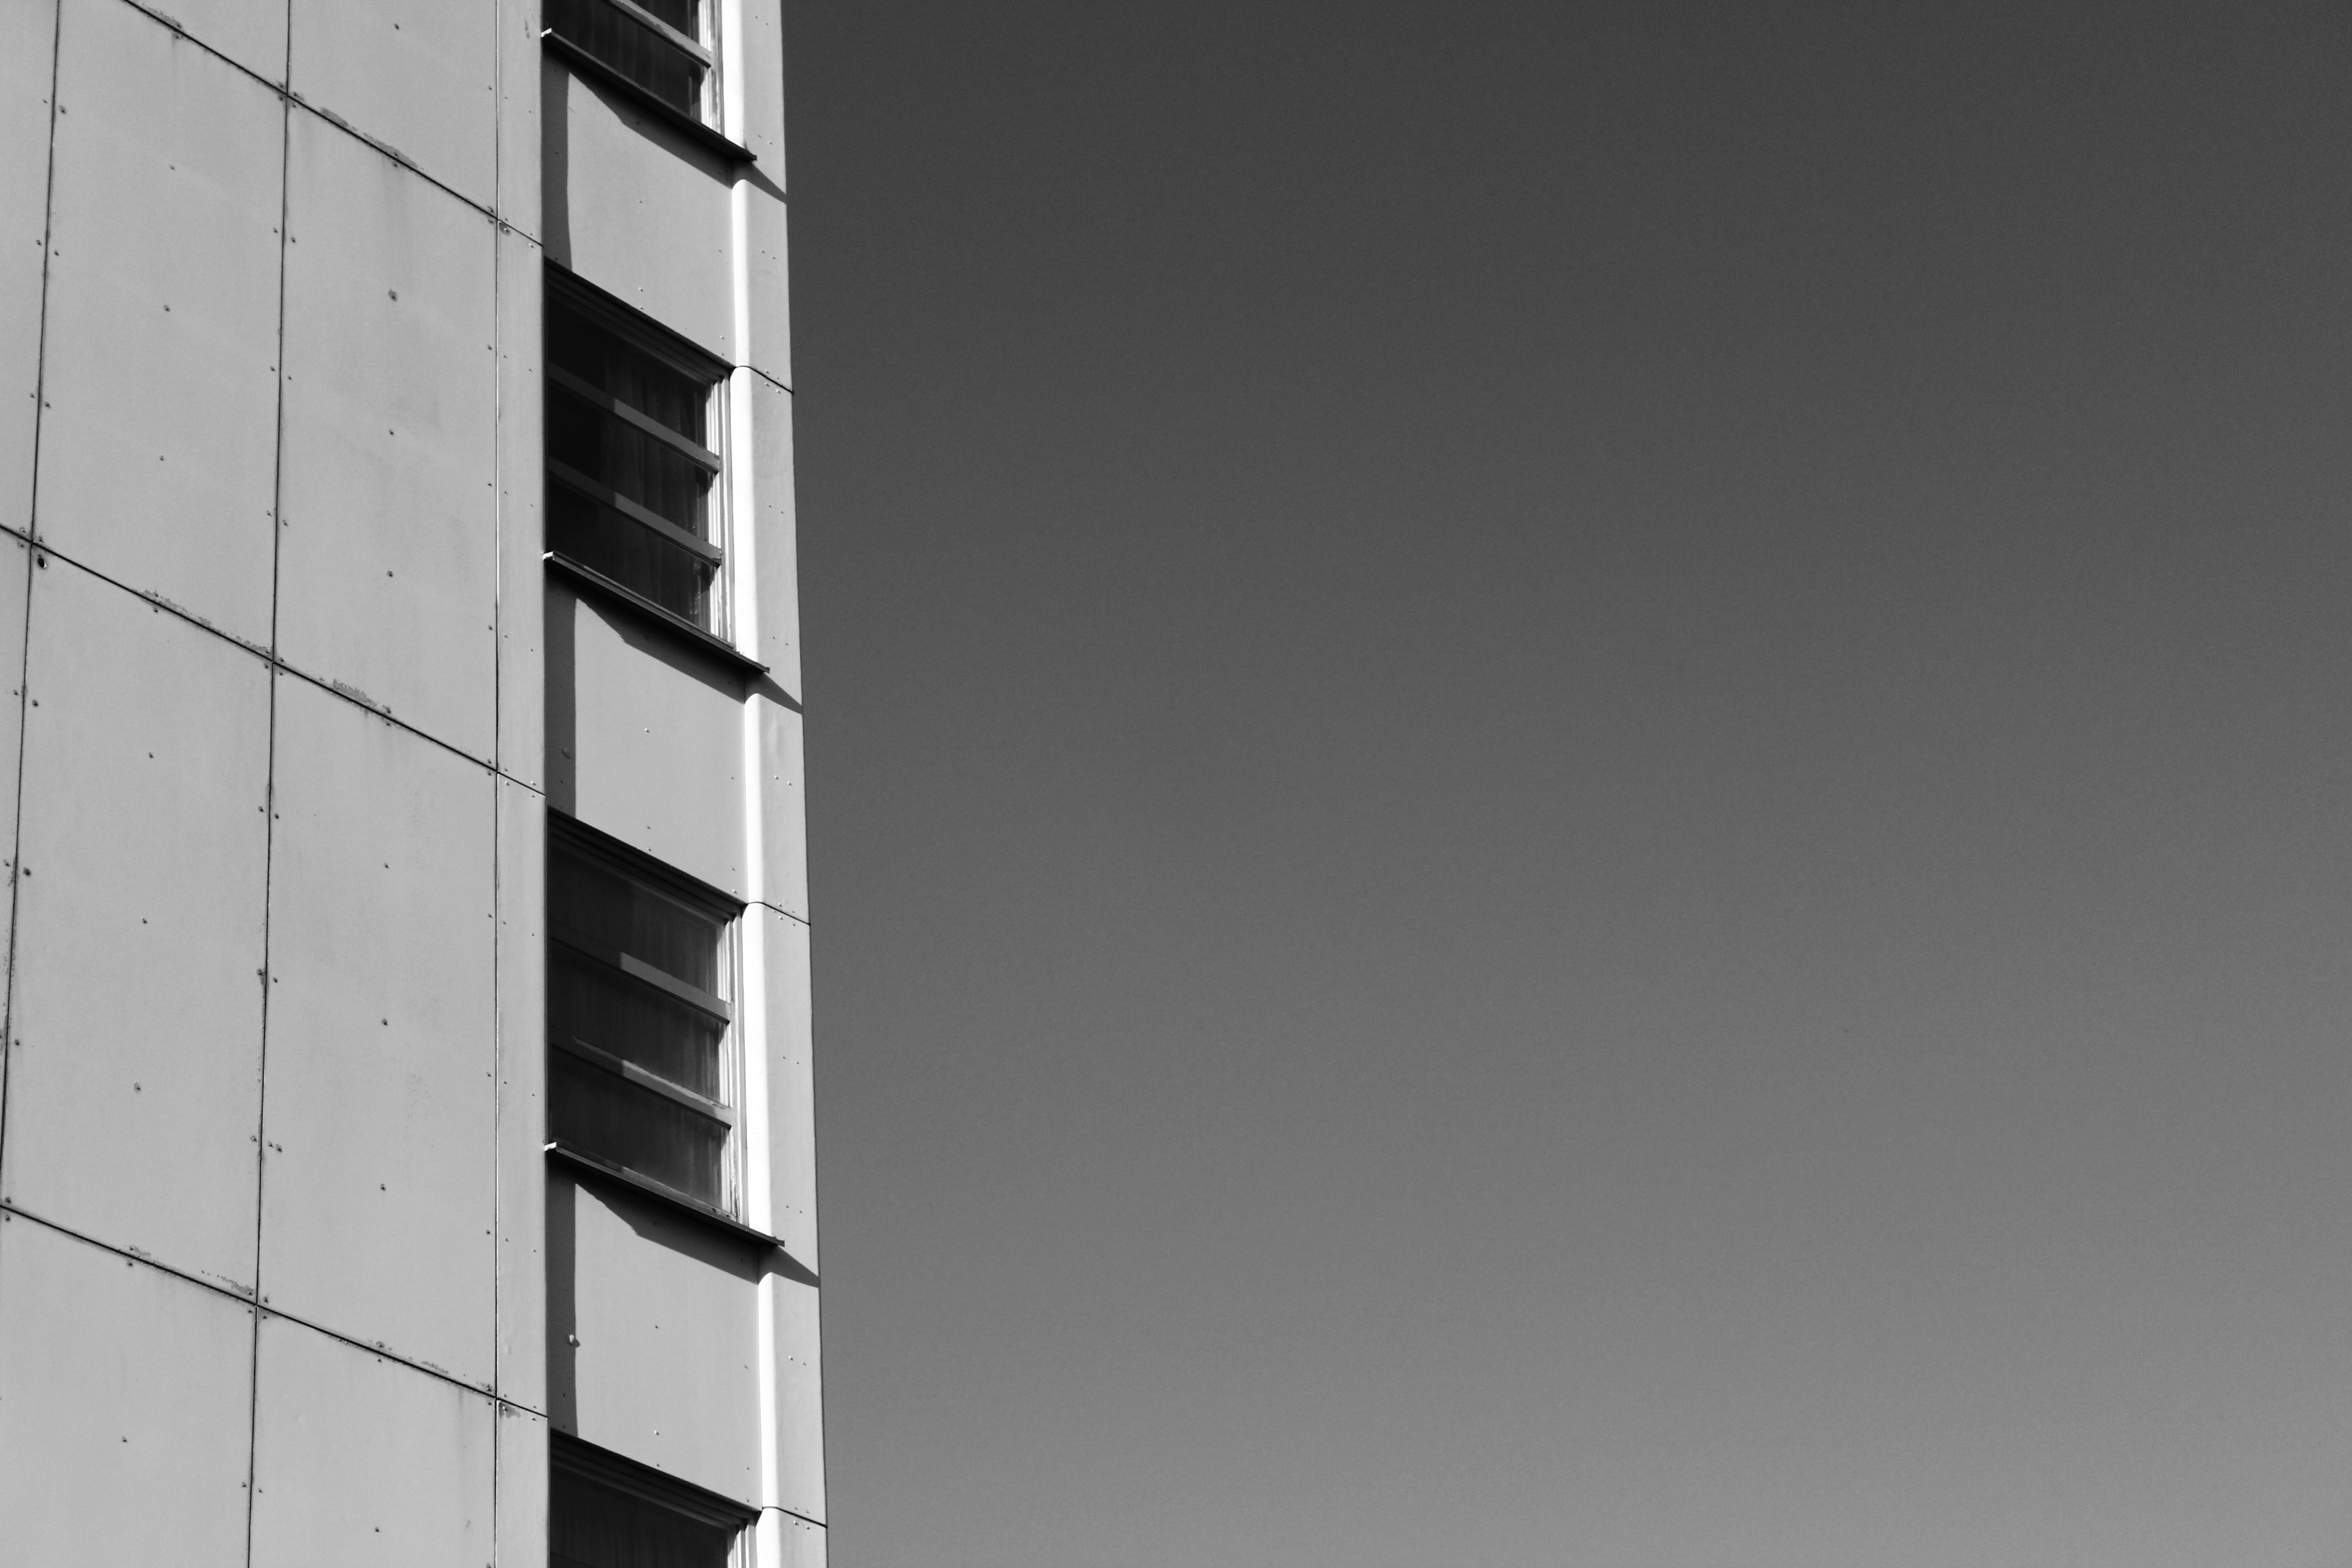
black and white, architecture, white, skyscraper, wall, line, facade, black, monochrome, tower block, design, shape, monochrome photography